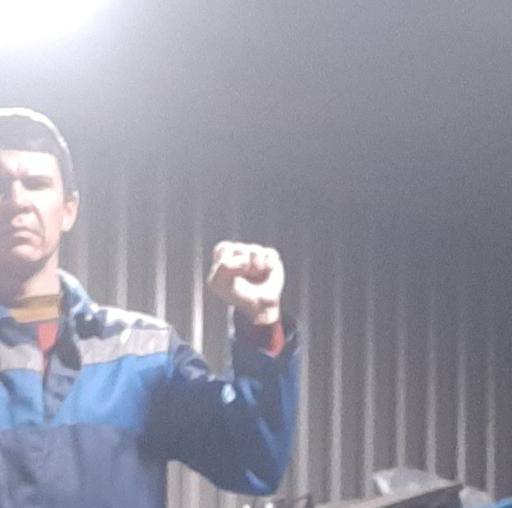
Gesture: fist